Thomas Reilly (Massachusetts politician)

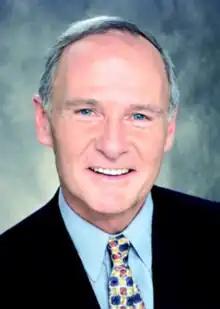
Reilly, circa 2003–2004

Thomas Francis Reilly (born February 14, 1942) is an American attorney and politician who served as the 45th Massachusetts Attorney General. He was born in Springfield, Massachusetts to Irish immigrant parents.